Arancha González Laya

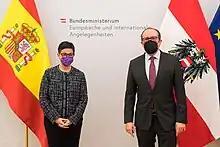
González Laya with Austrian Foreign Minister Alexander Schallenberg, 12 March 2021

On 13 January 2020 González Laya was sworn in Minister of Foreign Affairs, European Union and Cooperation in the Sánchez Second Cabinet, succeeding Margarita Robles as acting Minister.